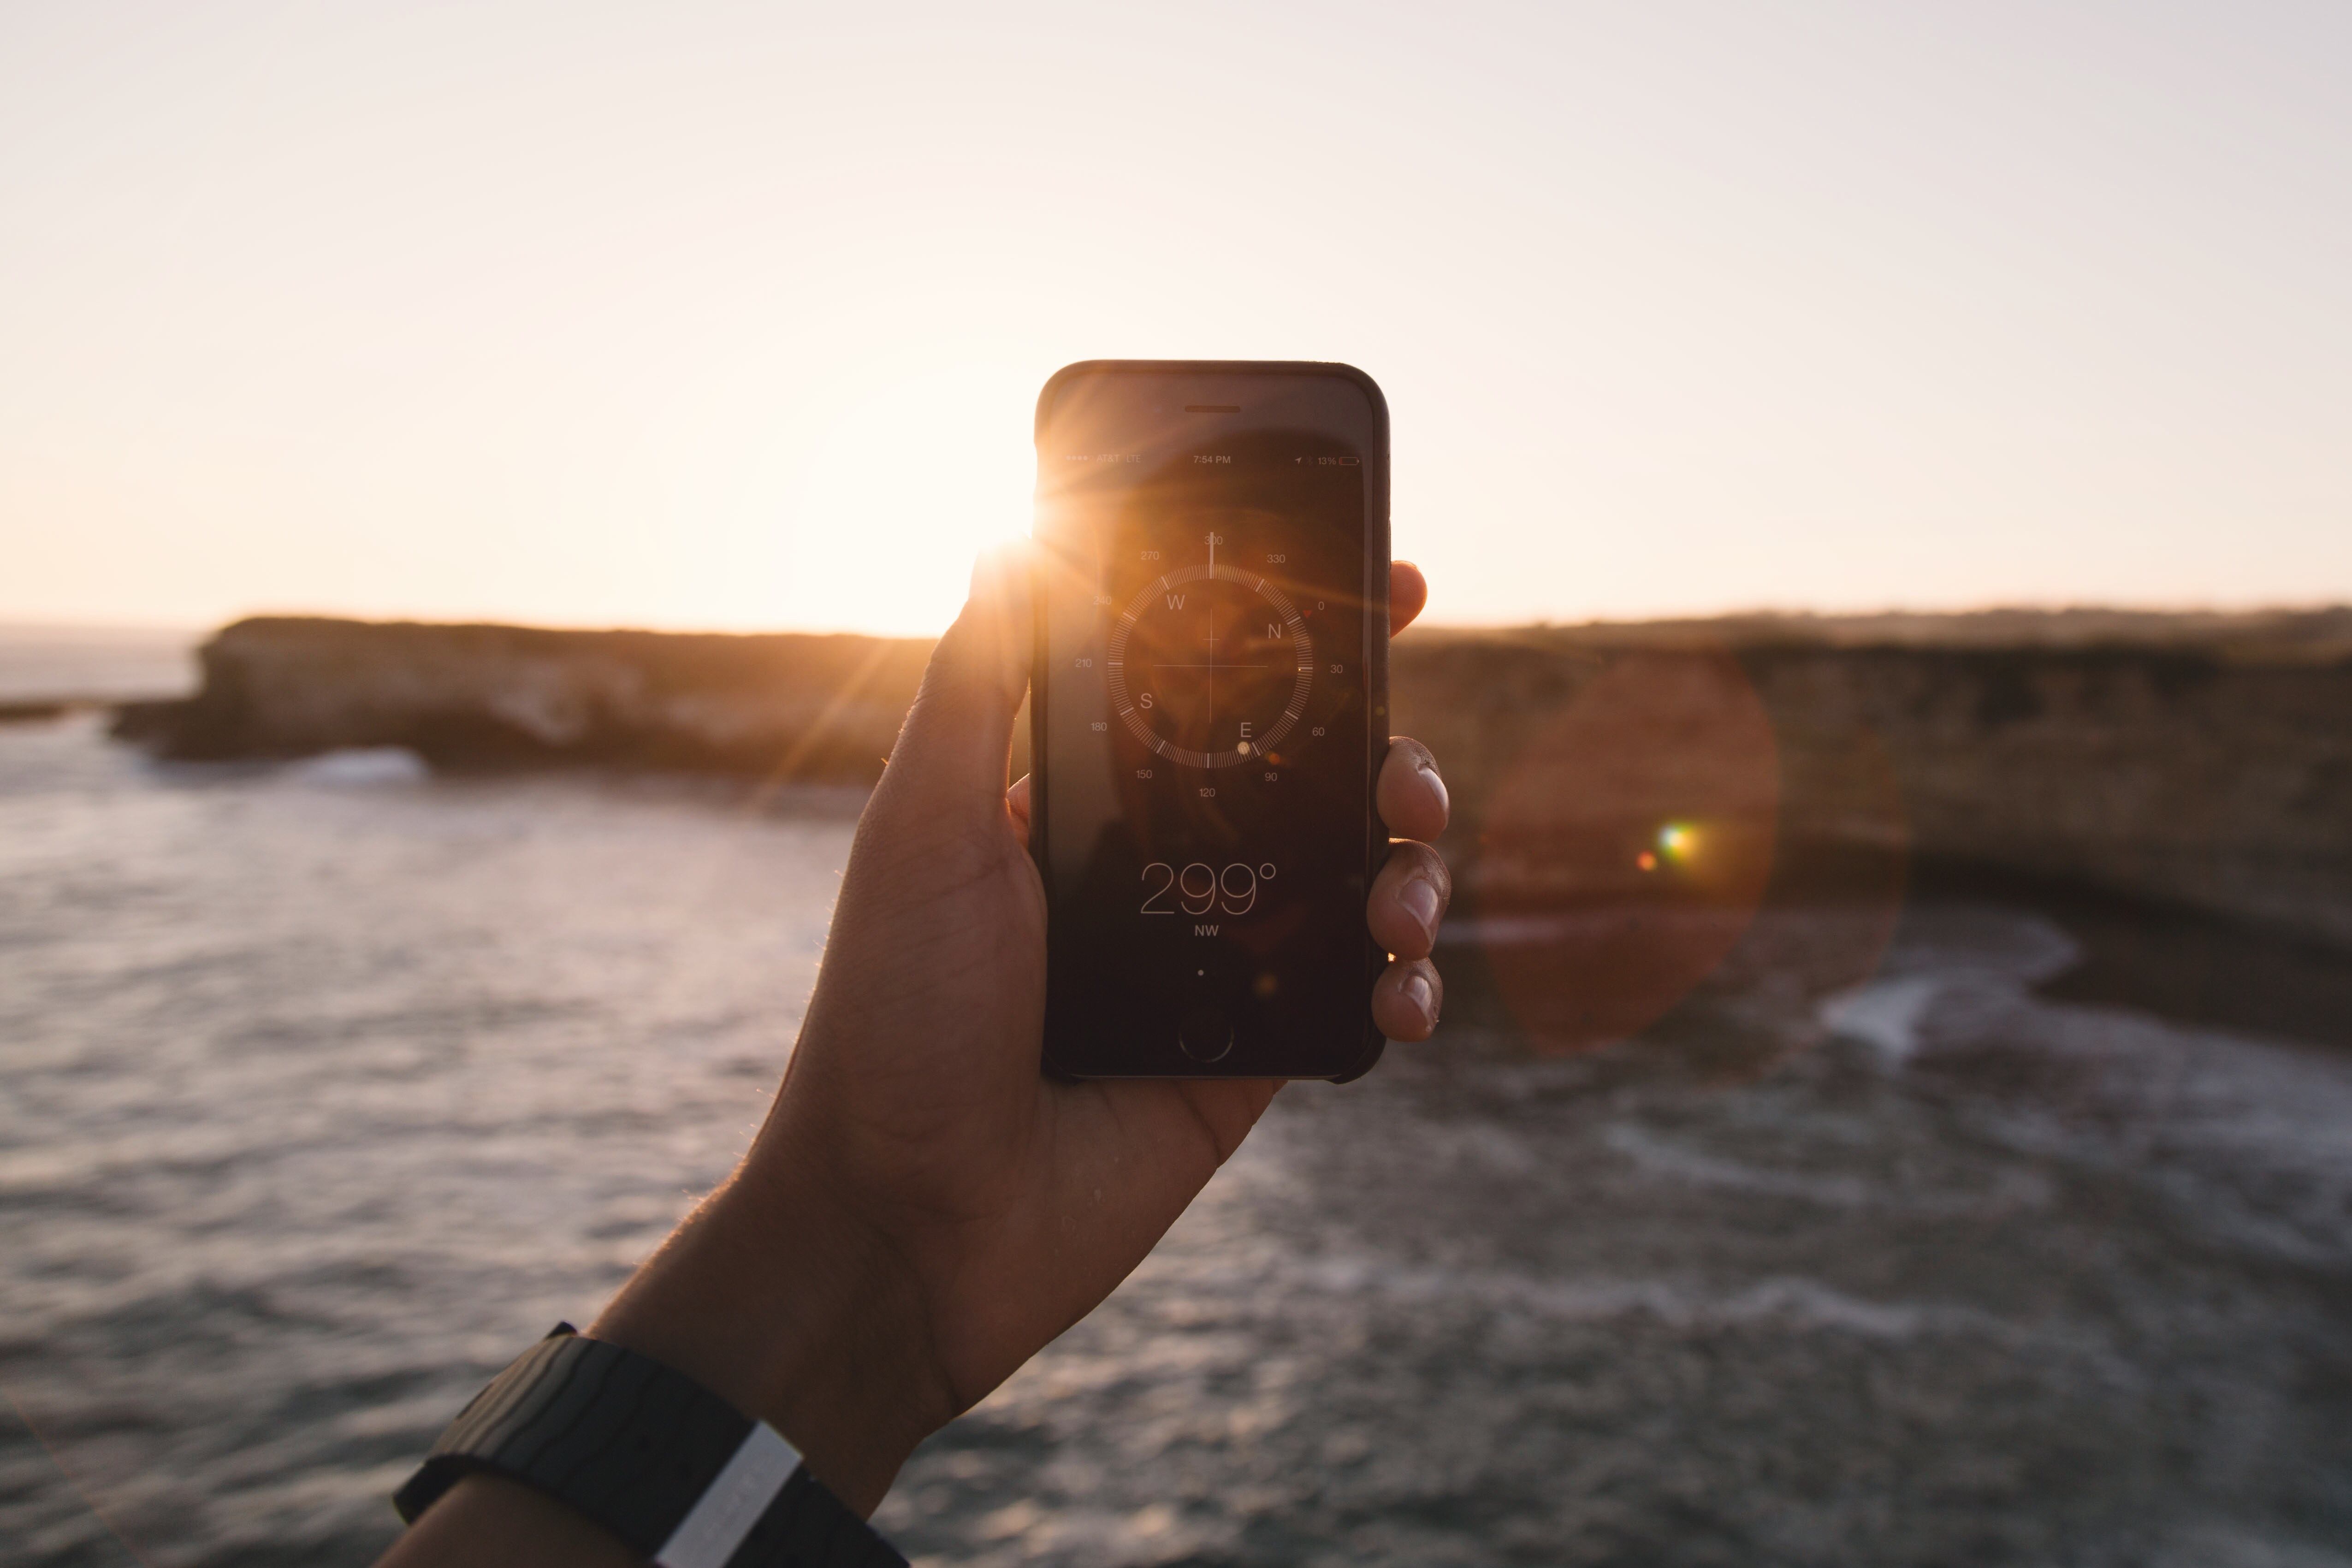
mobile, hand, screen, beach, sea, coast, water, sand, ocean, light, technology, sunset, sunlight, morning, shore, wave, cliff, direction, reflection, telephone, gadget, compass, holding, electronic, device, smart phone, display, photograph, beauty, navigation, image, app, positioning